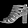
Label: Sandal